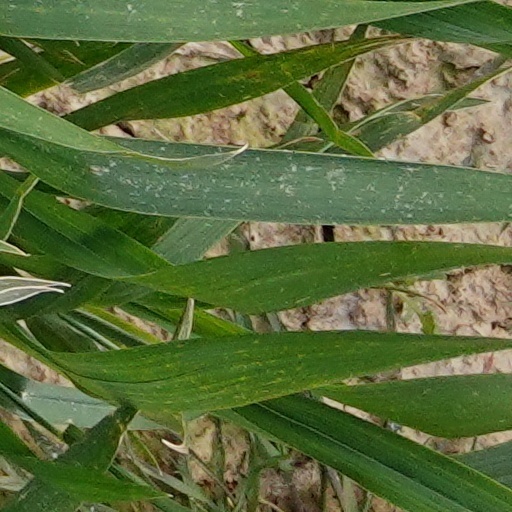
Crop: wheat